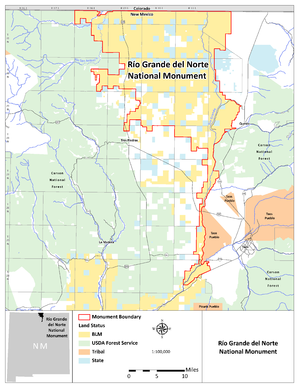
Carte du monument national Rio grande del norte, Nouveau Mexique, Etats-Unis
Le Rio Grande del Norte National Monument est un monument national américain désigné comme tel par le président des États-Unis Barack Obama le 25 mars 2013. Il protège 98 118 hectares de la gorge du Rio Grande et ses environs, dans le comté de Taos, au Nouveau-Mexique.